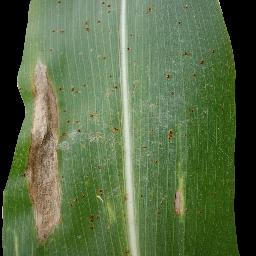
Label: Corn_(Maize)___Common_Rust